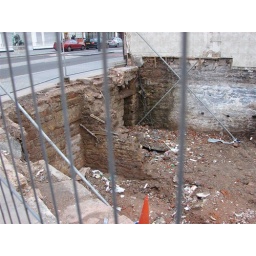
Note the door leading under the pavement.The building it belonged to was built in the late 1700s.